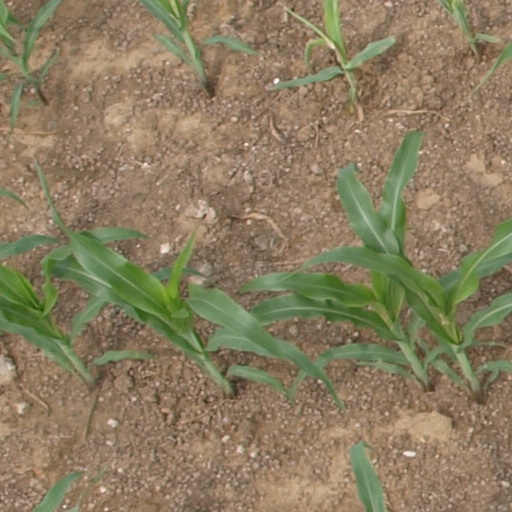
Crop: maize; corn